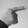
ASL letter: G